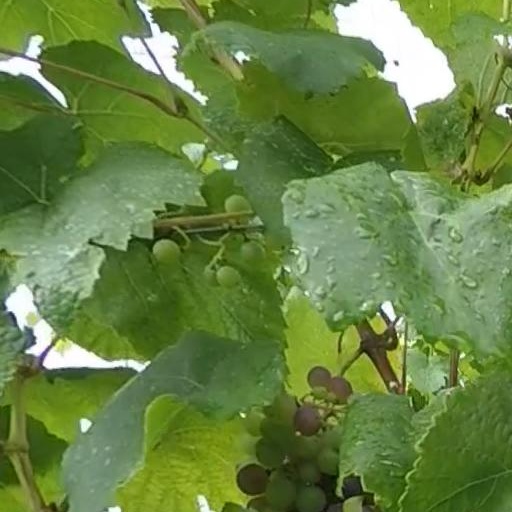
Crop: grape